Dallas Sidekicks (1984–2004)

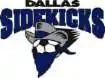
Dallas Sidekicks 1993–2004

The Dallas Sidekicks were one of the longest operating professional soccer teams, either indoor or outdoor, in the United States, based in Dallas, Texas, and operating from 1984 until suspending operations following the 2003–04 season. The team was founded as a member of the original Major Indoor Soccer League. Over the years, the team played in four other leagues (CISL, WISL, PSA, and the second incarnation of the MISL). The team's most famous player was Tatu, who was known for throwing his shirt into the stands after every goal. The team hosted the 1989 MISL All-Star Game. The team was one of the most successful franchises in indoor soccer history, making the playoffs in 16 of their 19 seasons of play. In the playoffs, the team made it to the championship game/series eight times, winning four titles.